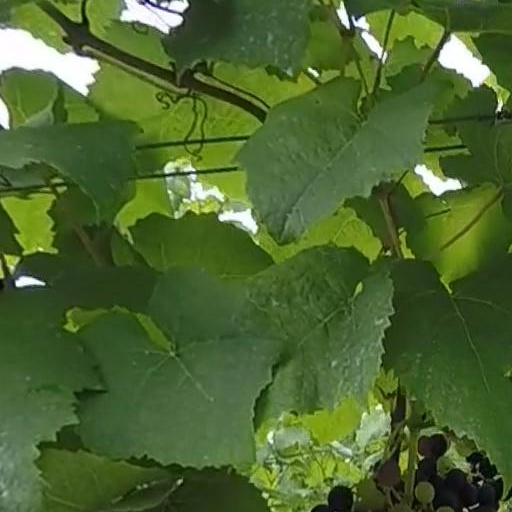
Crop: grape